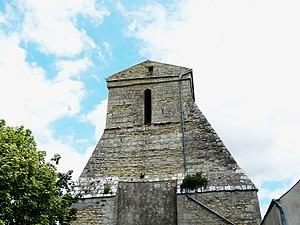
Clocher de l'église d'Irais
Irais est une commune du centre-ouest de la France située dans le département des Deux-Sèvres en région Nouvelle-Aquitaine.